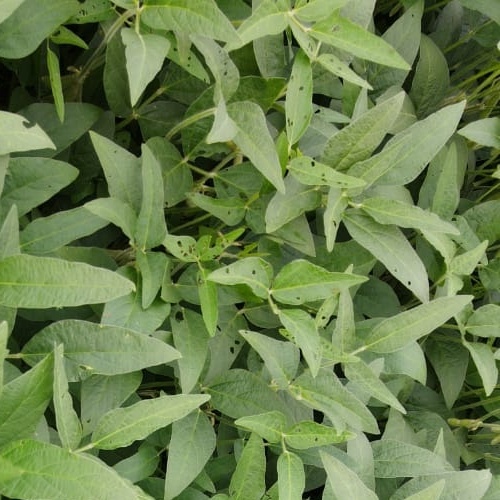
Label: Diabrotica_speciosa